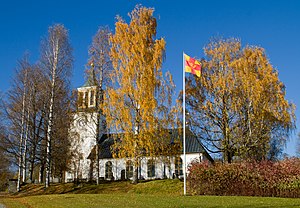
Dorotea
Dorotea kirke 2010
Dorotea er en kirke-/industriby i det sydlige Lappland, Sverige; Den ligger 330 moh., og er administrationsby i Dorotea kommun og havde 1643 indbyggere. Her bygges campingvognene Solifer og Polar af SoliferPolar Koncernen, ligesom der fremstilles fortelte til campingvogne af firmaet Svenska Tält AB. Dorotea ligger ved E45 og jernbanelinjen Inlandsbanan, ca. 180 km nordøst for Östersund